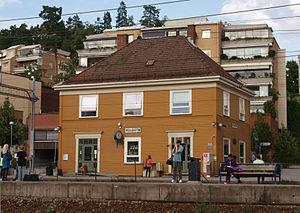
La gare de Kolbotn est une gare ferroviaire norvégienne de la ligne d'Østfold, située à Kolbotn, quartier centre de la commune d'Oppegård dans le comté d'Akershus.